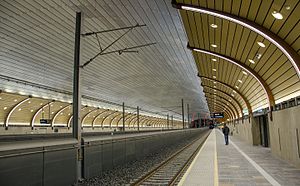
Holmestrand Station
Holmestrand Station er en jernbanestation på Vestfoldbanen, der ligger ved byen Holmestrand i Holmestrand kommune i Norge. Stationen blev etableret som en del af jernbanetunnelen Holmestrandsporten og erstattede den gamle Holmestrand Station. Den gamle station blev nedlagt 29. oktober 2016 for at gøre klar til den nye, der åbnede 28. november 2016. Den officielle indvielse fandt sted 17. december 2016